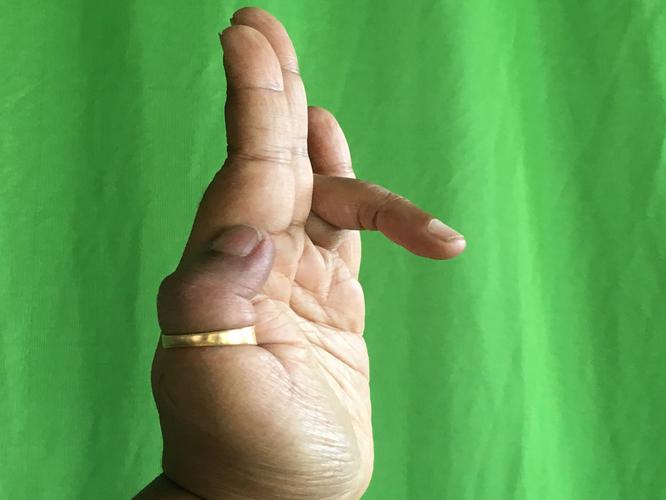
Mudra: Tripathaka
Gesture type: single_hand